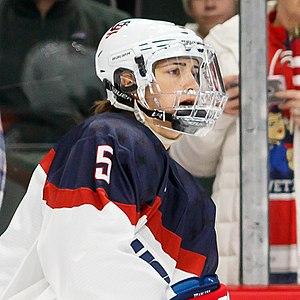
Megan Keller est une joueuse de hockey sur glace américaine évoluant dans la ligue féminine universitaire en tant que défenseuse. Elle a remporté une médaille d'or aux Jeux olympiques de Pyeongchang en 2018 et a également représenté les États-Unis dans 4 championnats du monde, remportant 4 médailles d'or.